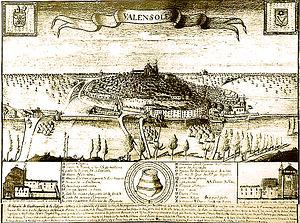
Valensole lithographie du XVIIIe siècle
Valensole est une commune française située dans le département des Alpes-de-Haute-Provence, en région Provence-Alpes-Côte d'Azur.